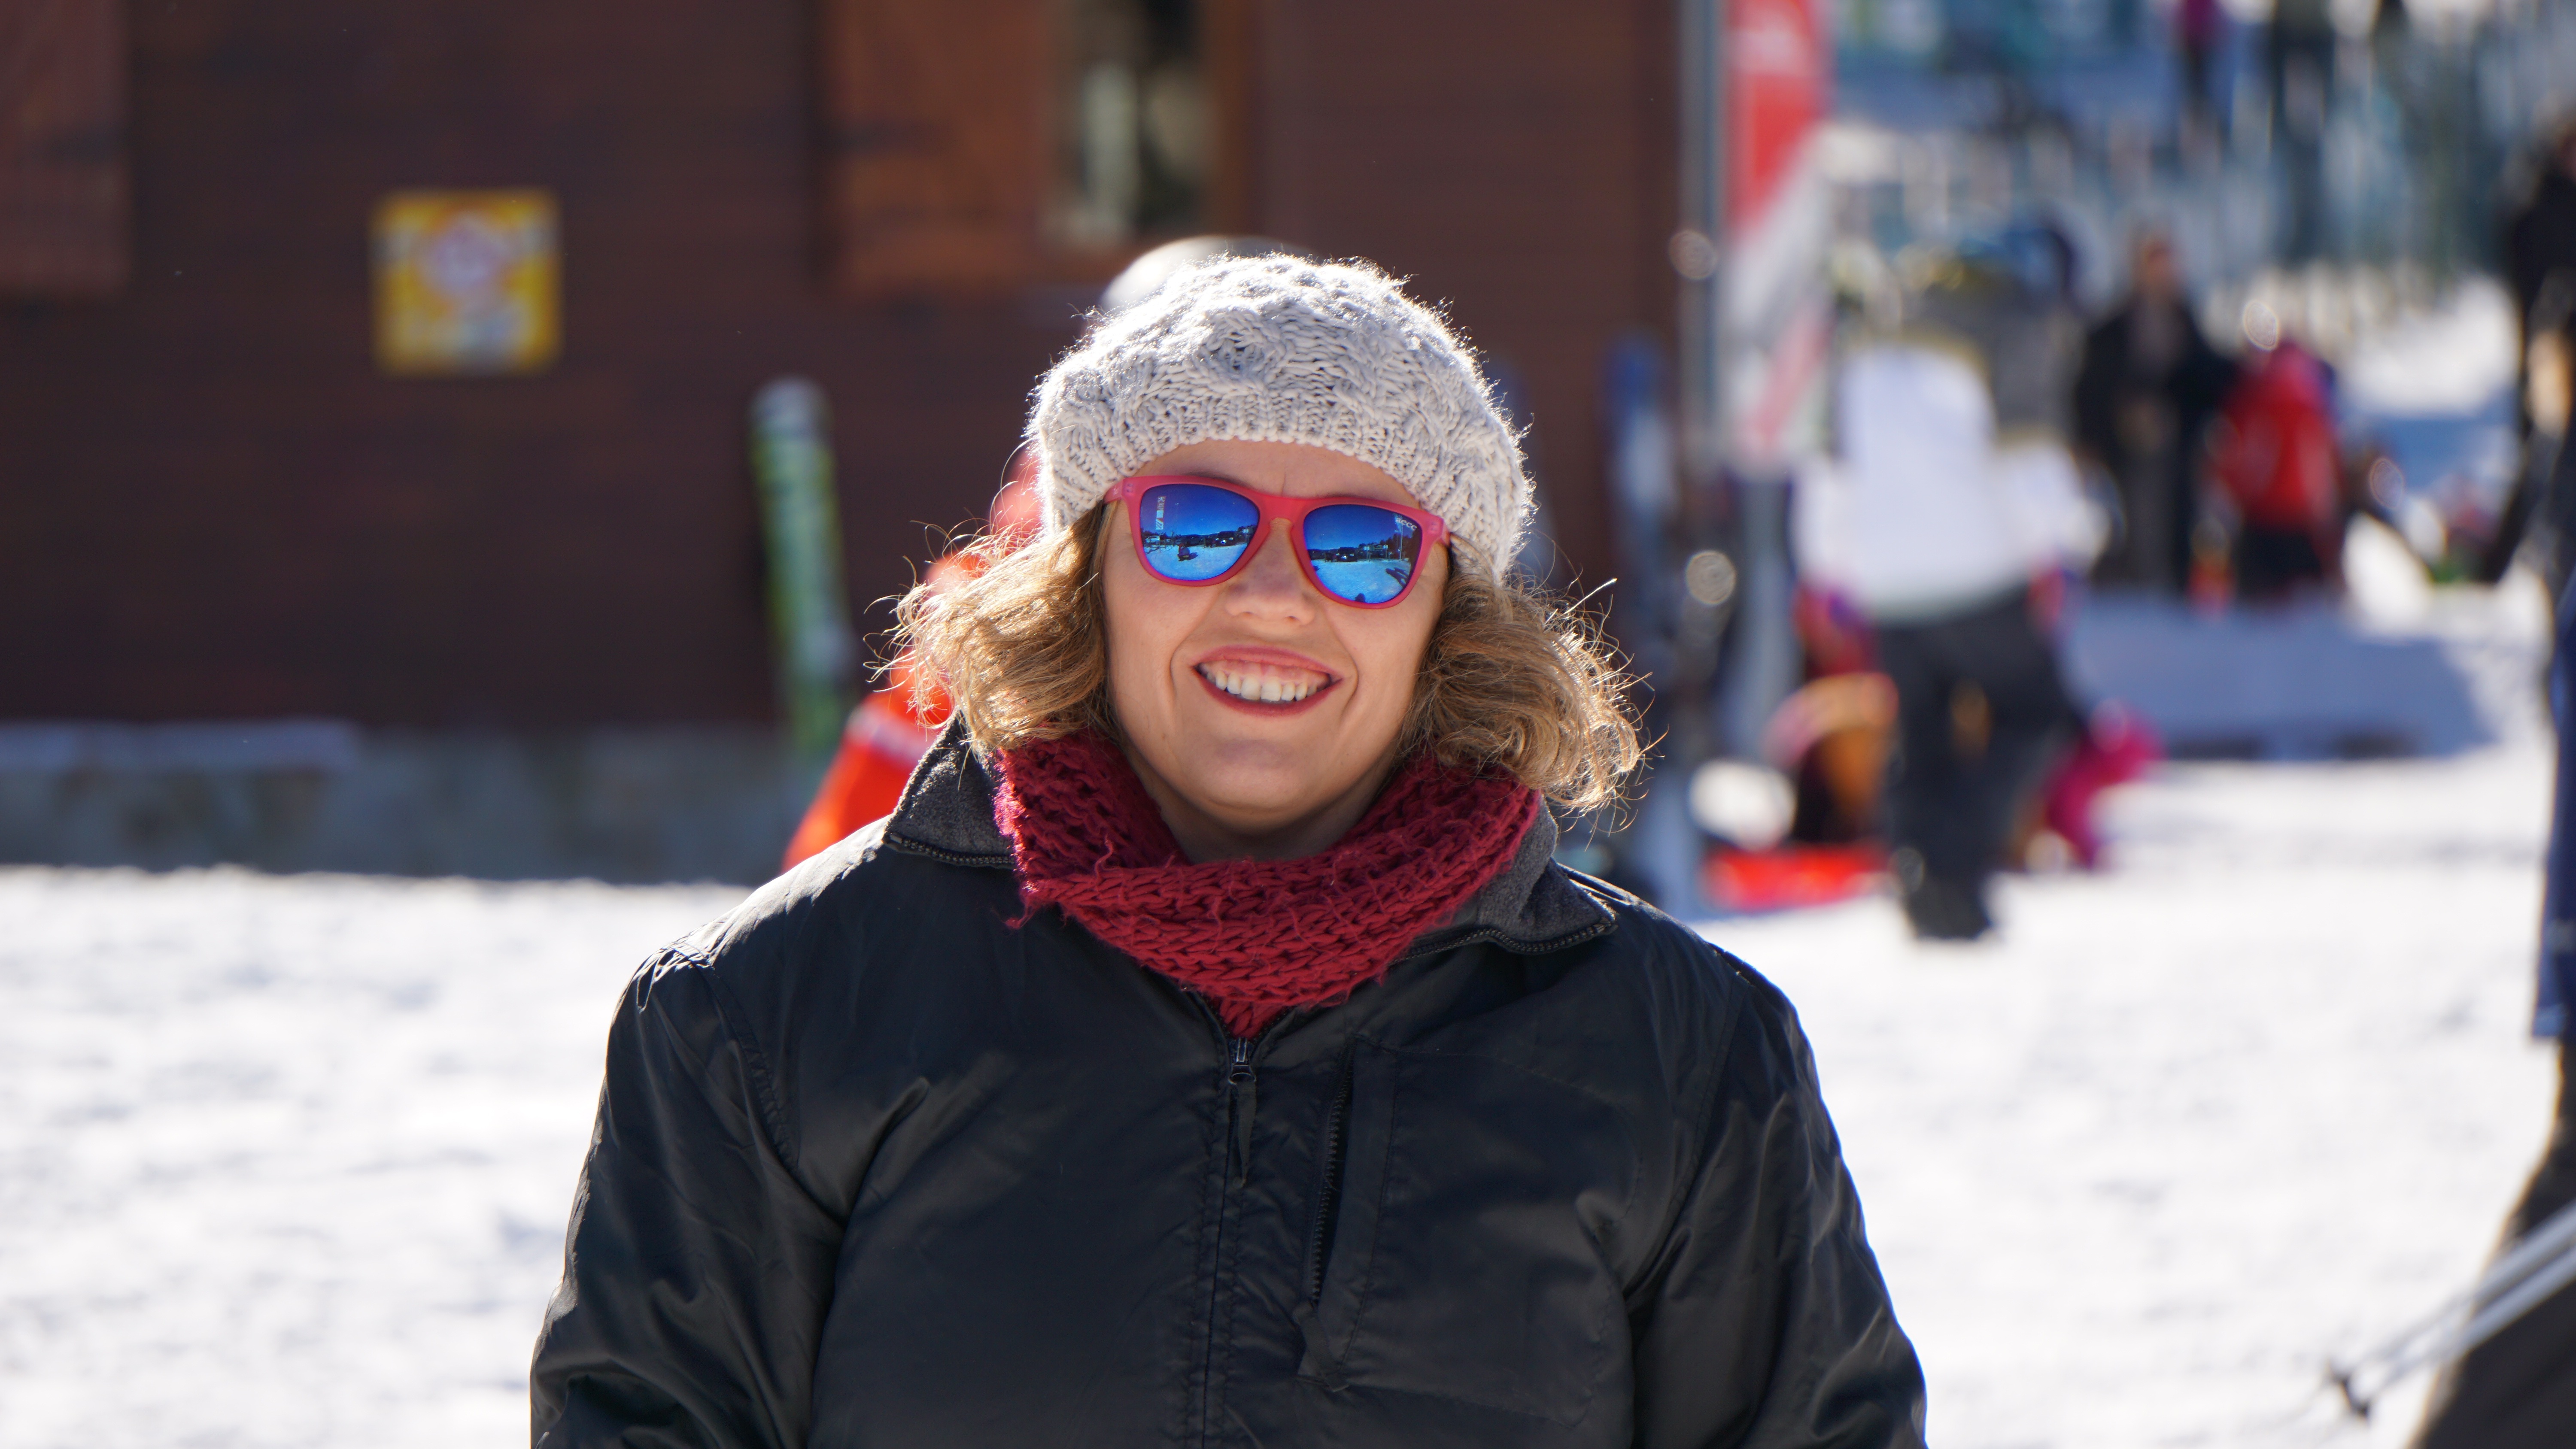
snow, winter, people, girl, carnival, clothing, skiing, tracks, festival, fun, ski, skier, winter sports, skiers, la molina